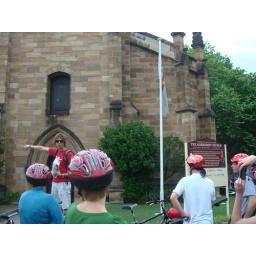
Bonza Bike Tour guide in front of Sydney's oldest church building